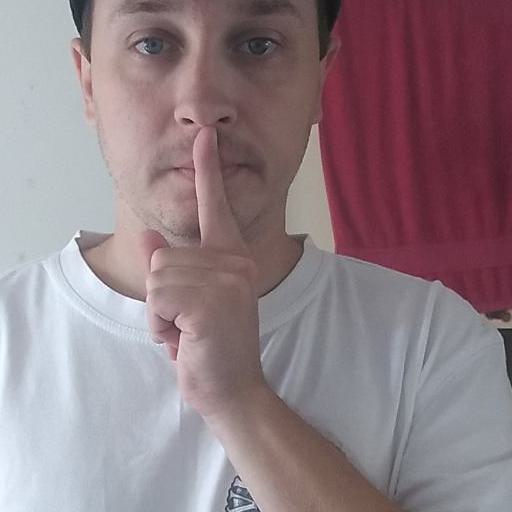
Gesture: mute